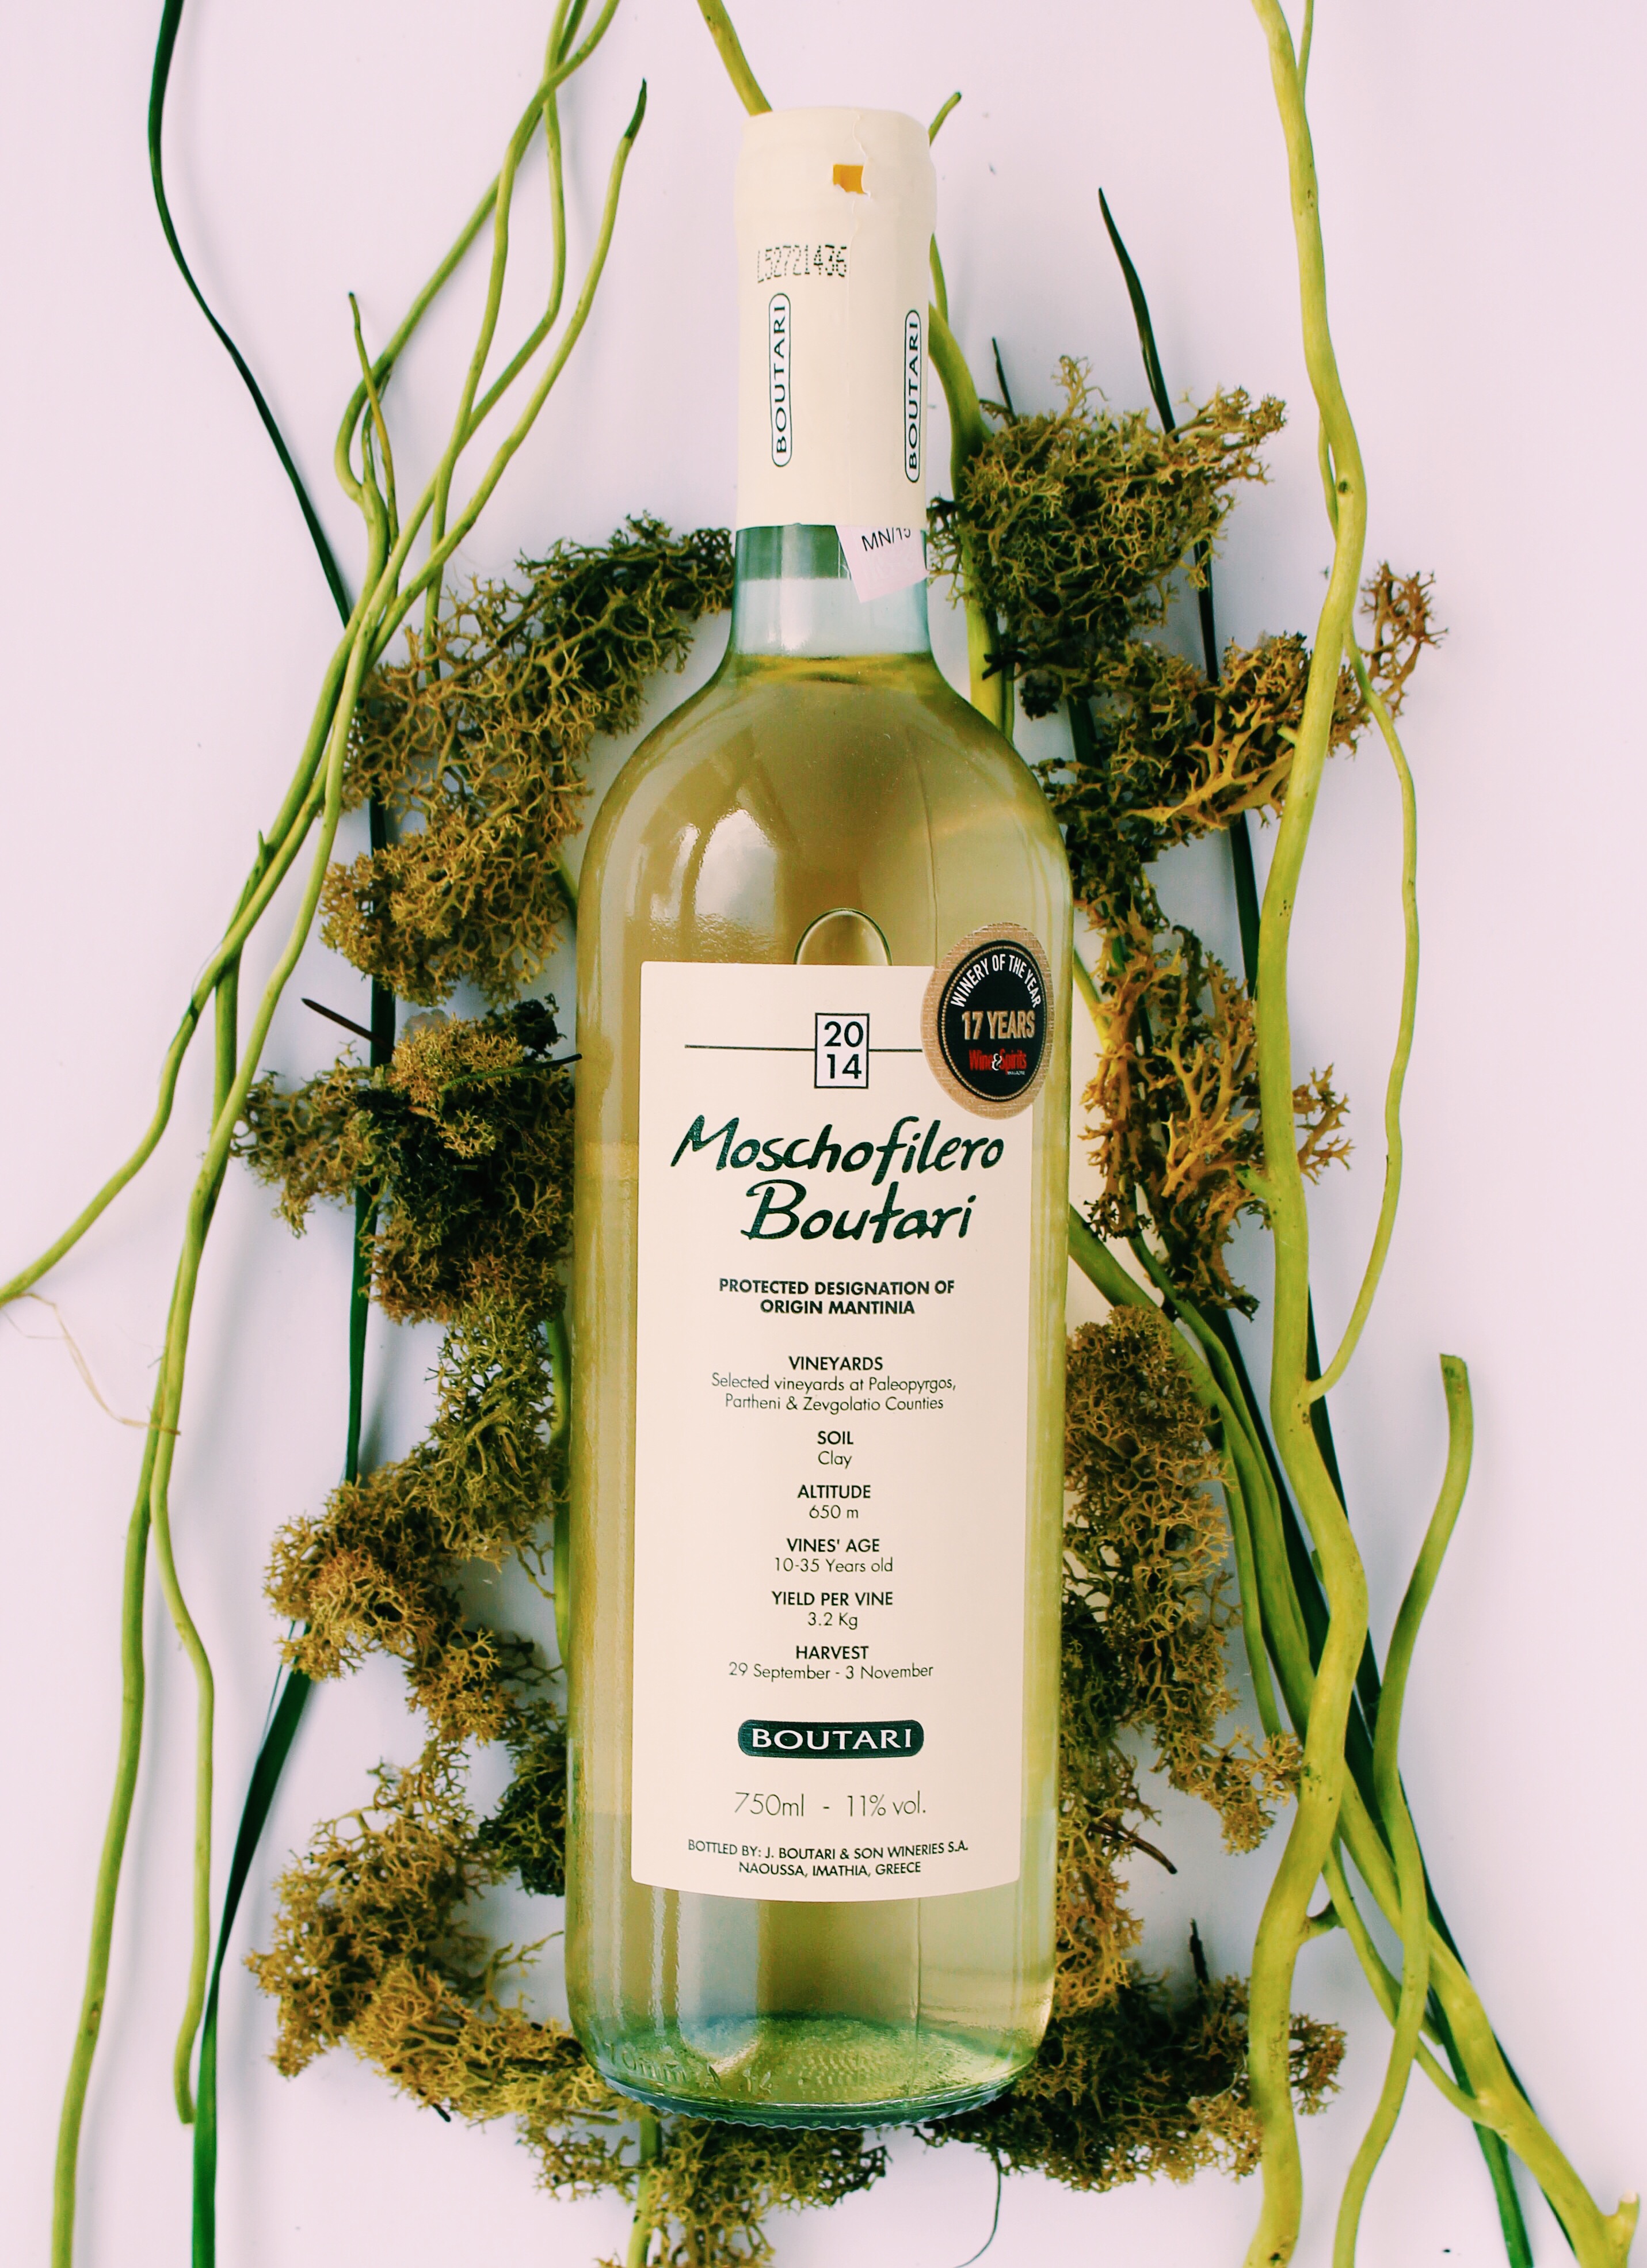
plant, wine, flower, herb, produce, beverage, drink, bottle, alcoholic, art, design, white wine, flowering plant, land plant, product shot, Boutari, Moschofilero Boutari, vnes